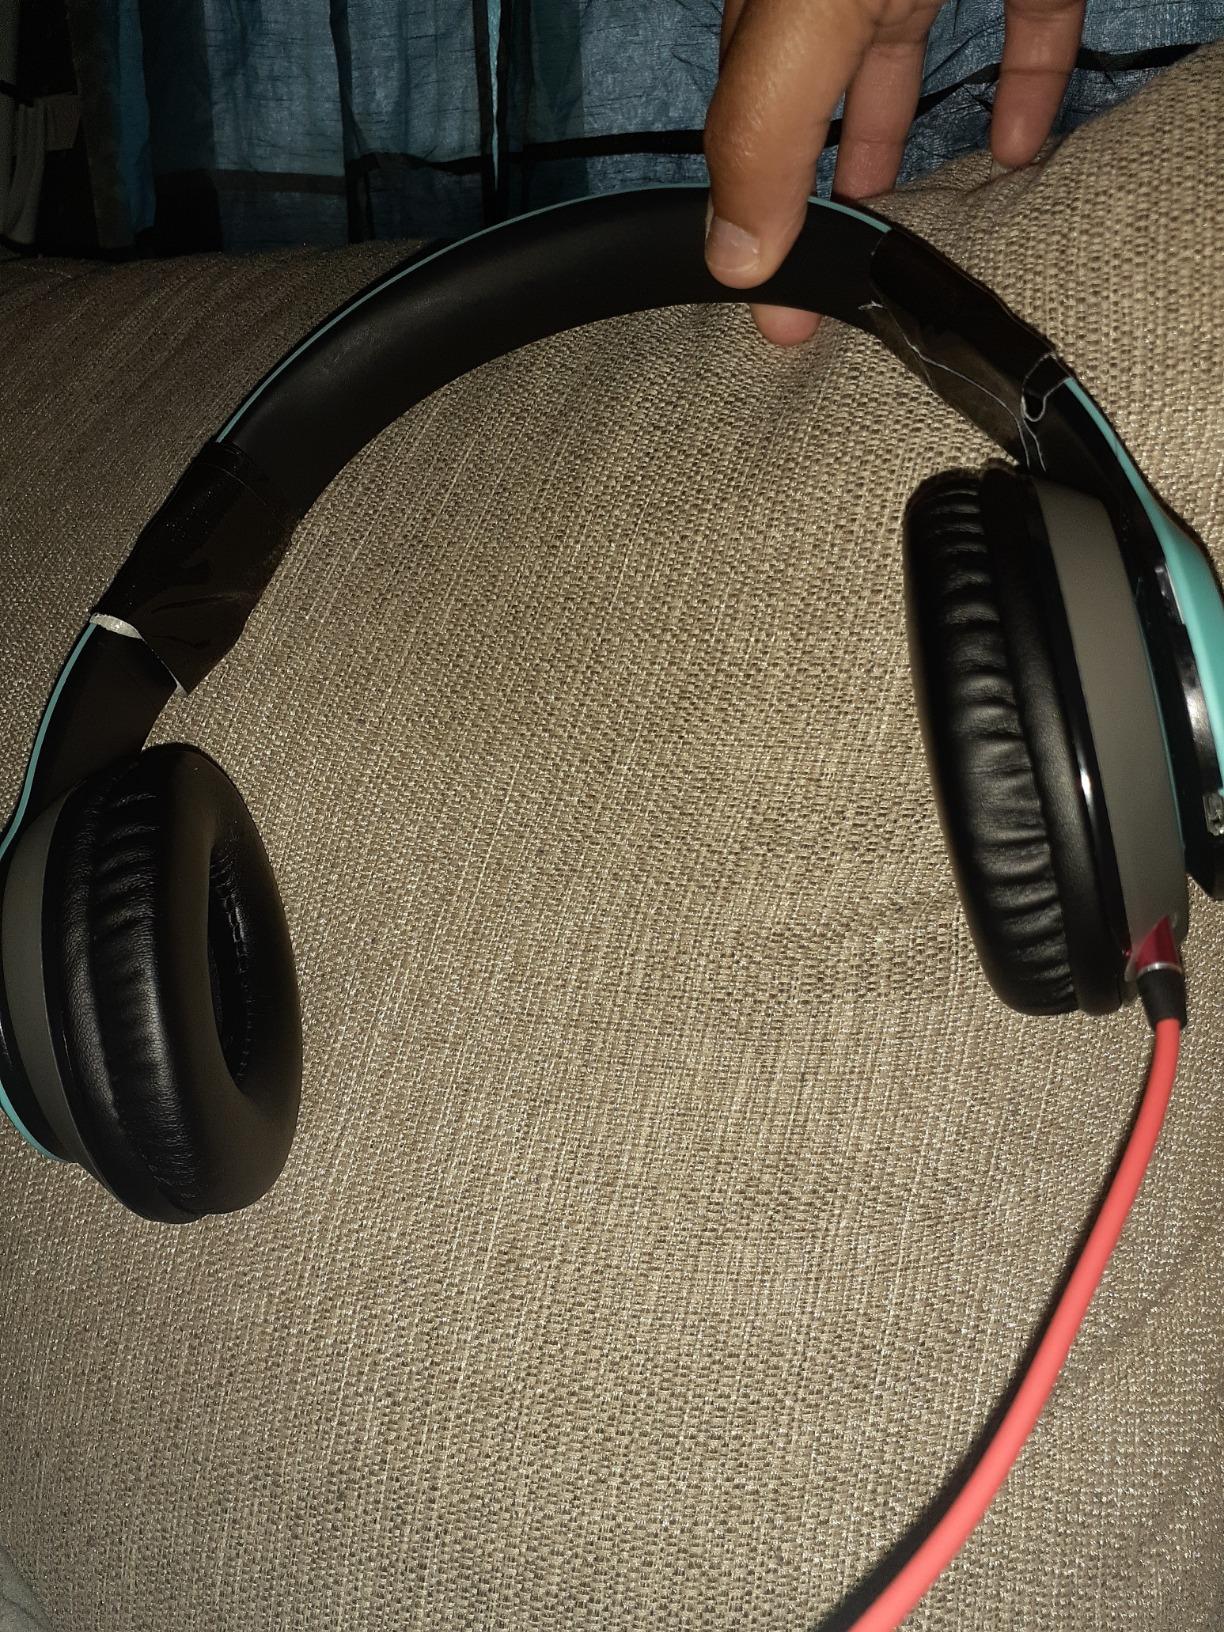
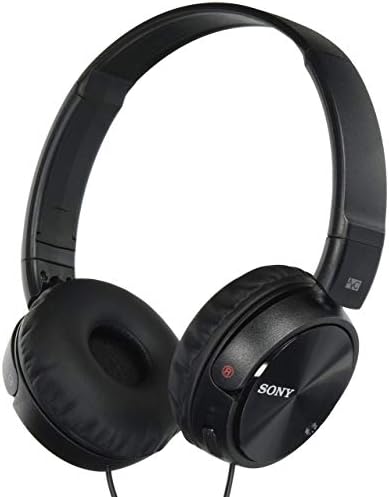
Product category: headphones
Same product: no